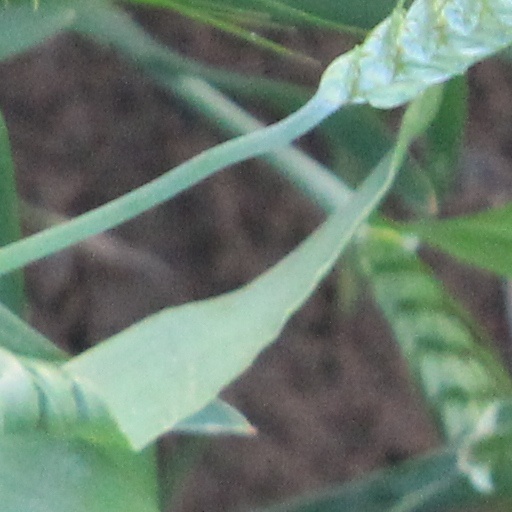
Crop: wheat